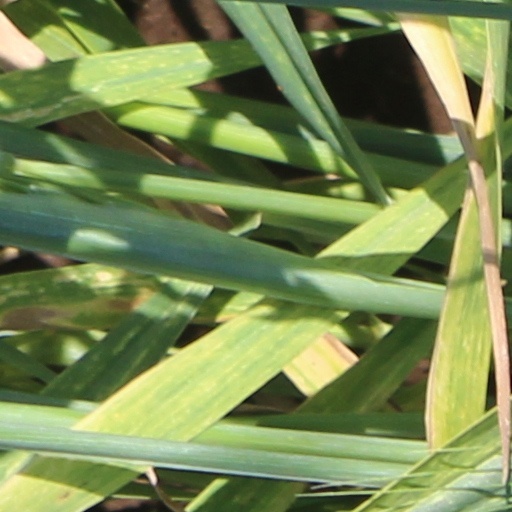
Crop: wheat